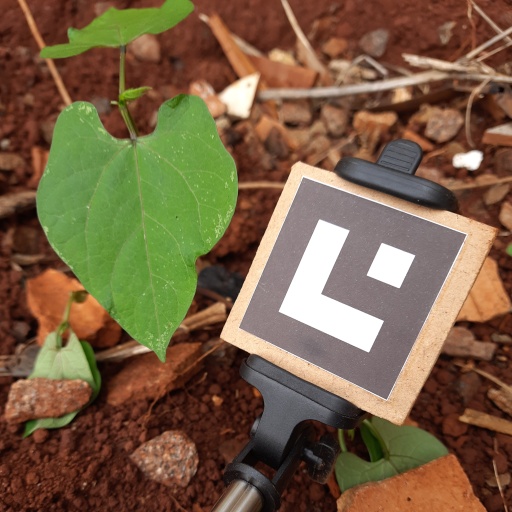
Observations: wavy surface, no eating holes, under shade